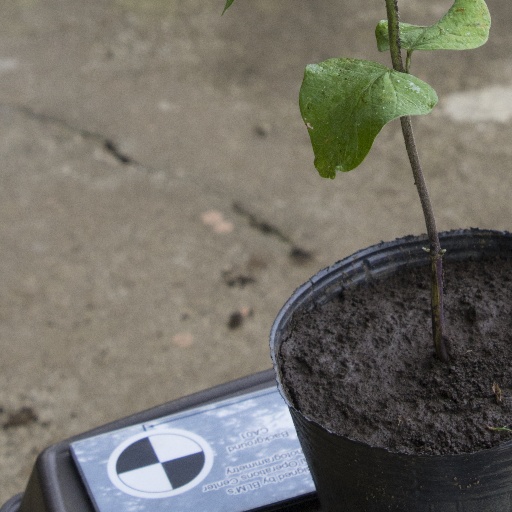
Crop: soybean